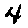
Label: 4